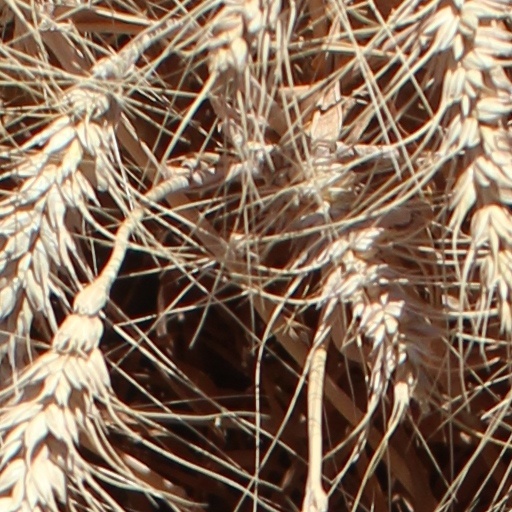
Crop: wheat